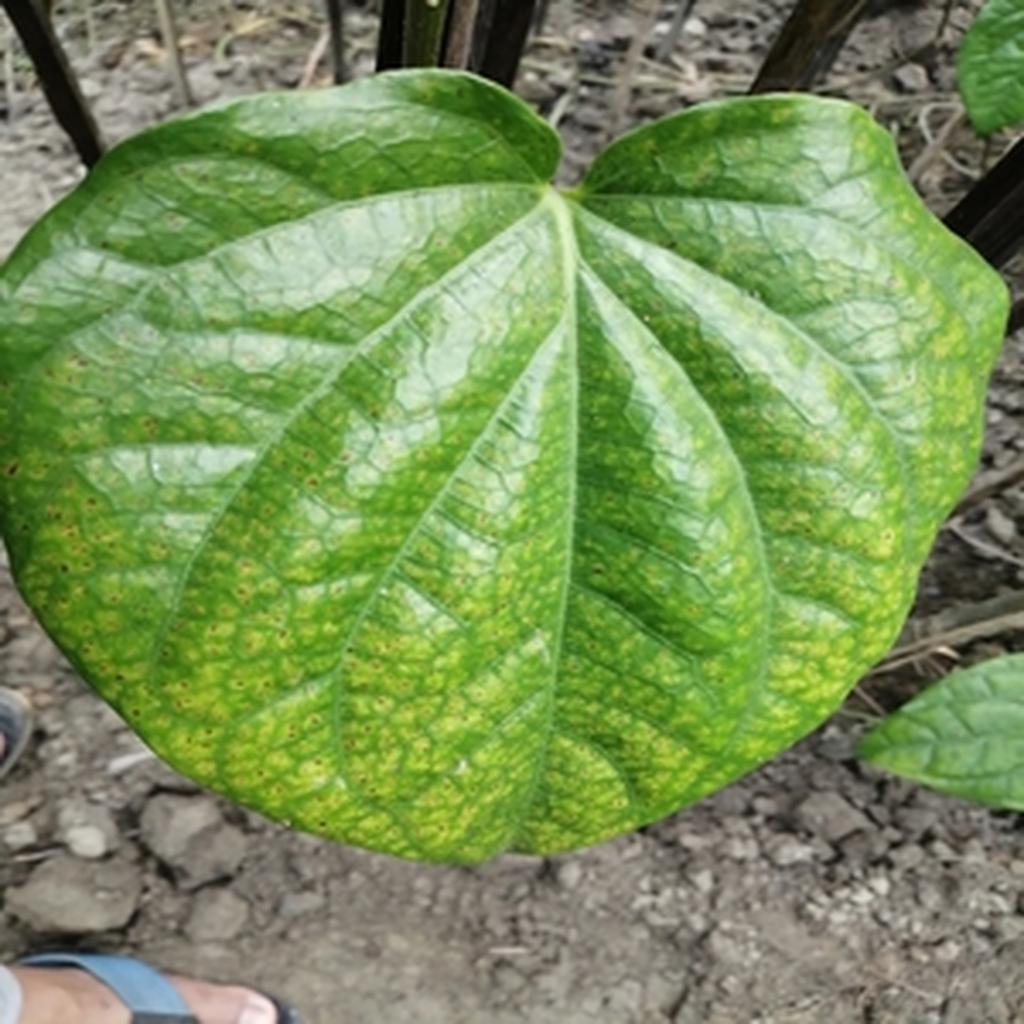
Label: Leaf_Spot